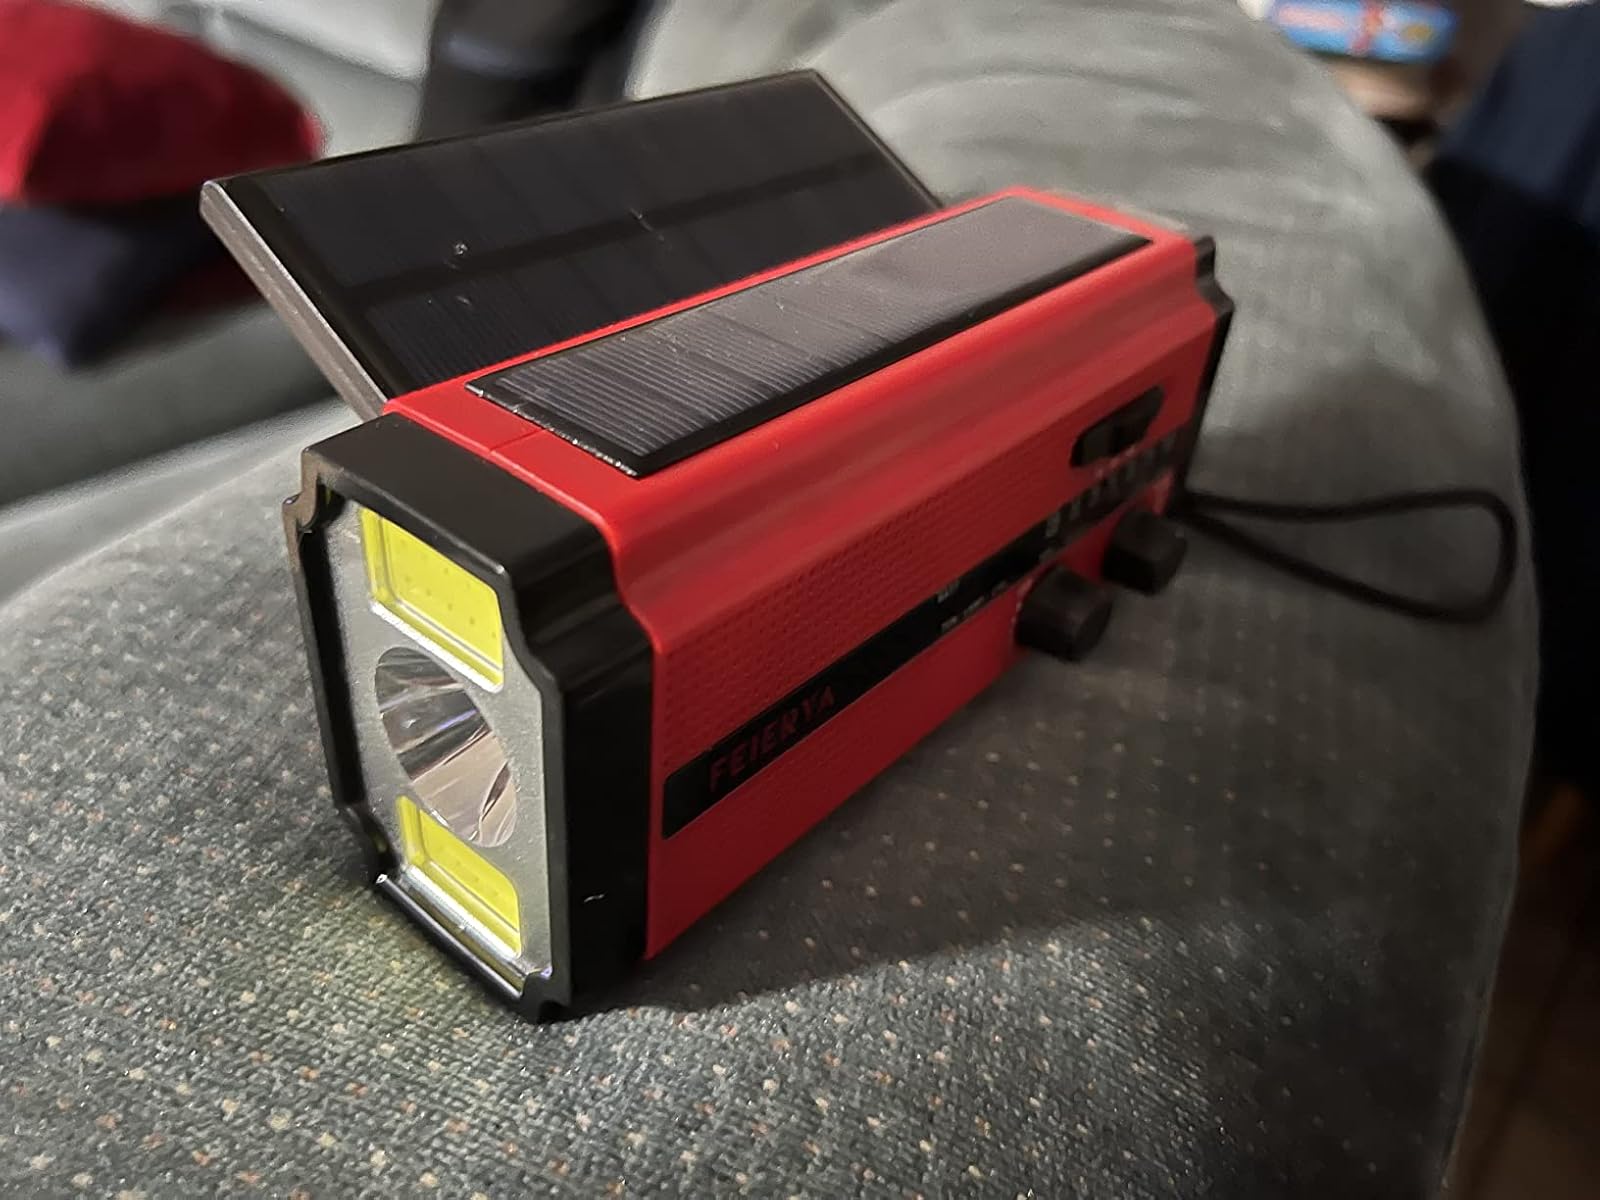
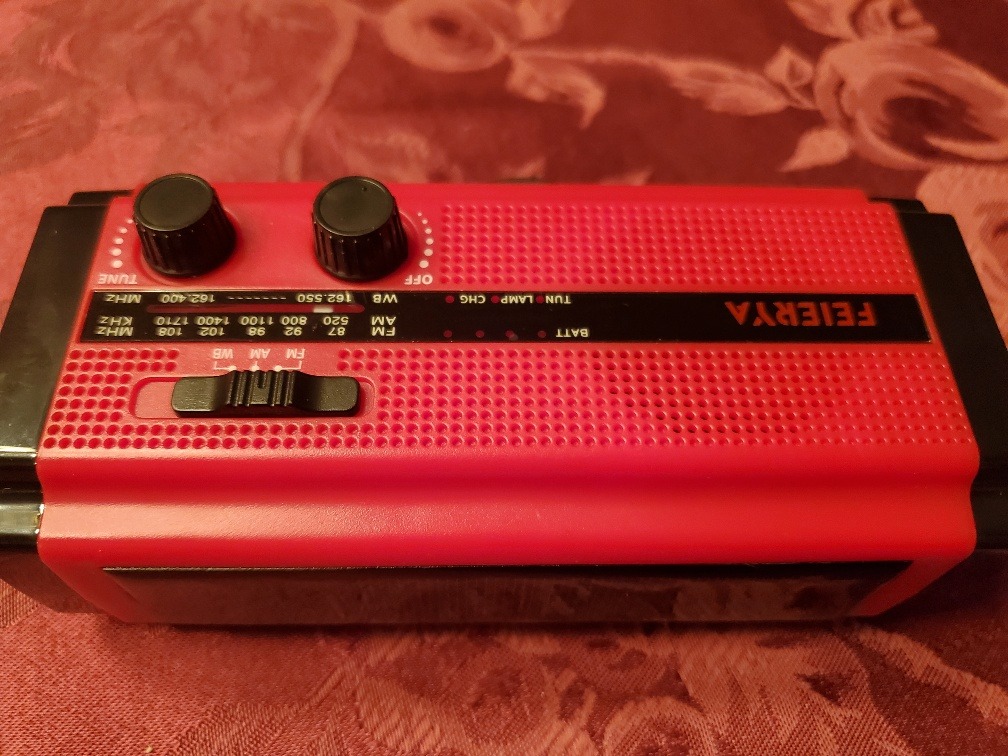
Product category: radio
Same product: yes